Erik Werenskiold

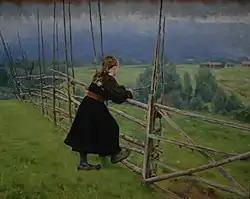
On the Plain (1883)

Erik Theodor Werenskiold (11 February 1855 – 23 November 1938) was a Norwegian painter and illustrator. He is especially known for his drawings for the Asbjørnsen and Moe collection of "Norske Folkeeventyr", and his illustrations for the Norwegian edition of the Snorri Sturlason "Heimskringla".